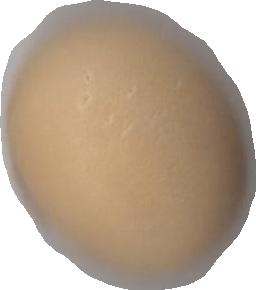
Variety: Grobogan